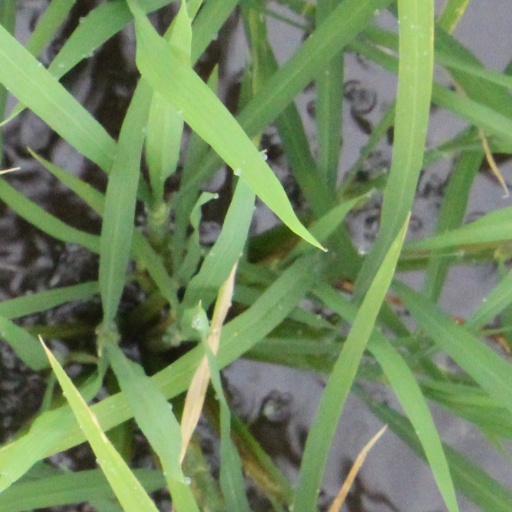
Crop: rice